Demi Moore

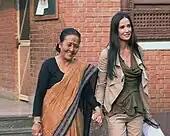
Moore with Anuradha Koirala during a visit to Nepal in 2011

In 2024, Moore played socialite Ann Woodward in the Ryan Murphy anthology series "" on FX, and began starring as the wife of an oil tycoon in Taylor Sheridan's drama series "Landman" on Paramount+.